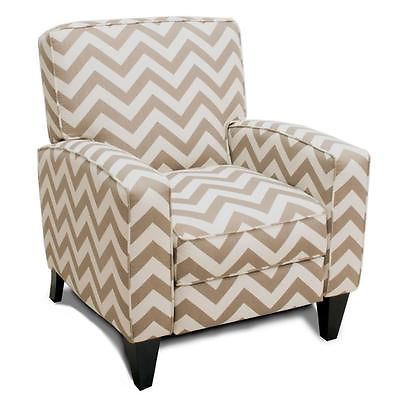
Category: sofa